Political history of New Zealand

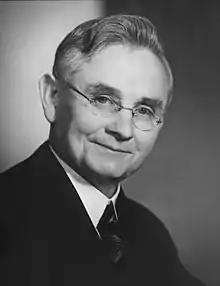
The first Labour prime minister Michael Joseph Savage is ranked as one of New Zealand's greatest prime ministers.

Following the 1907 Imperial conference, the House of Representatives passed a motion requesting that King Edward VII "take such steps as he may consider necessary" to change the designation of New Zealand from the "Colony of New Zealand" to the "Dominion of New Zealand". The adoption of the designation of Dominion would, "raise the status of New Zealand" stated Prime Minister Sir Joseph Ward and "… have no other effect than that of doing the country good". A royal proclamation granting New Zealand the designation of 'Dominion' was issued on 9 September 1907.